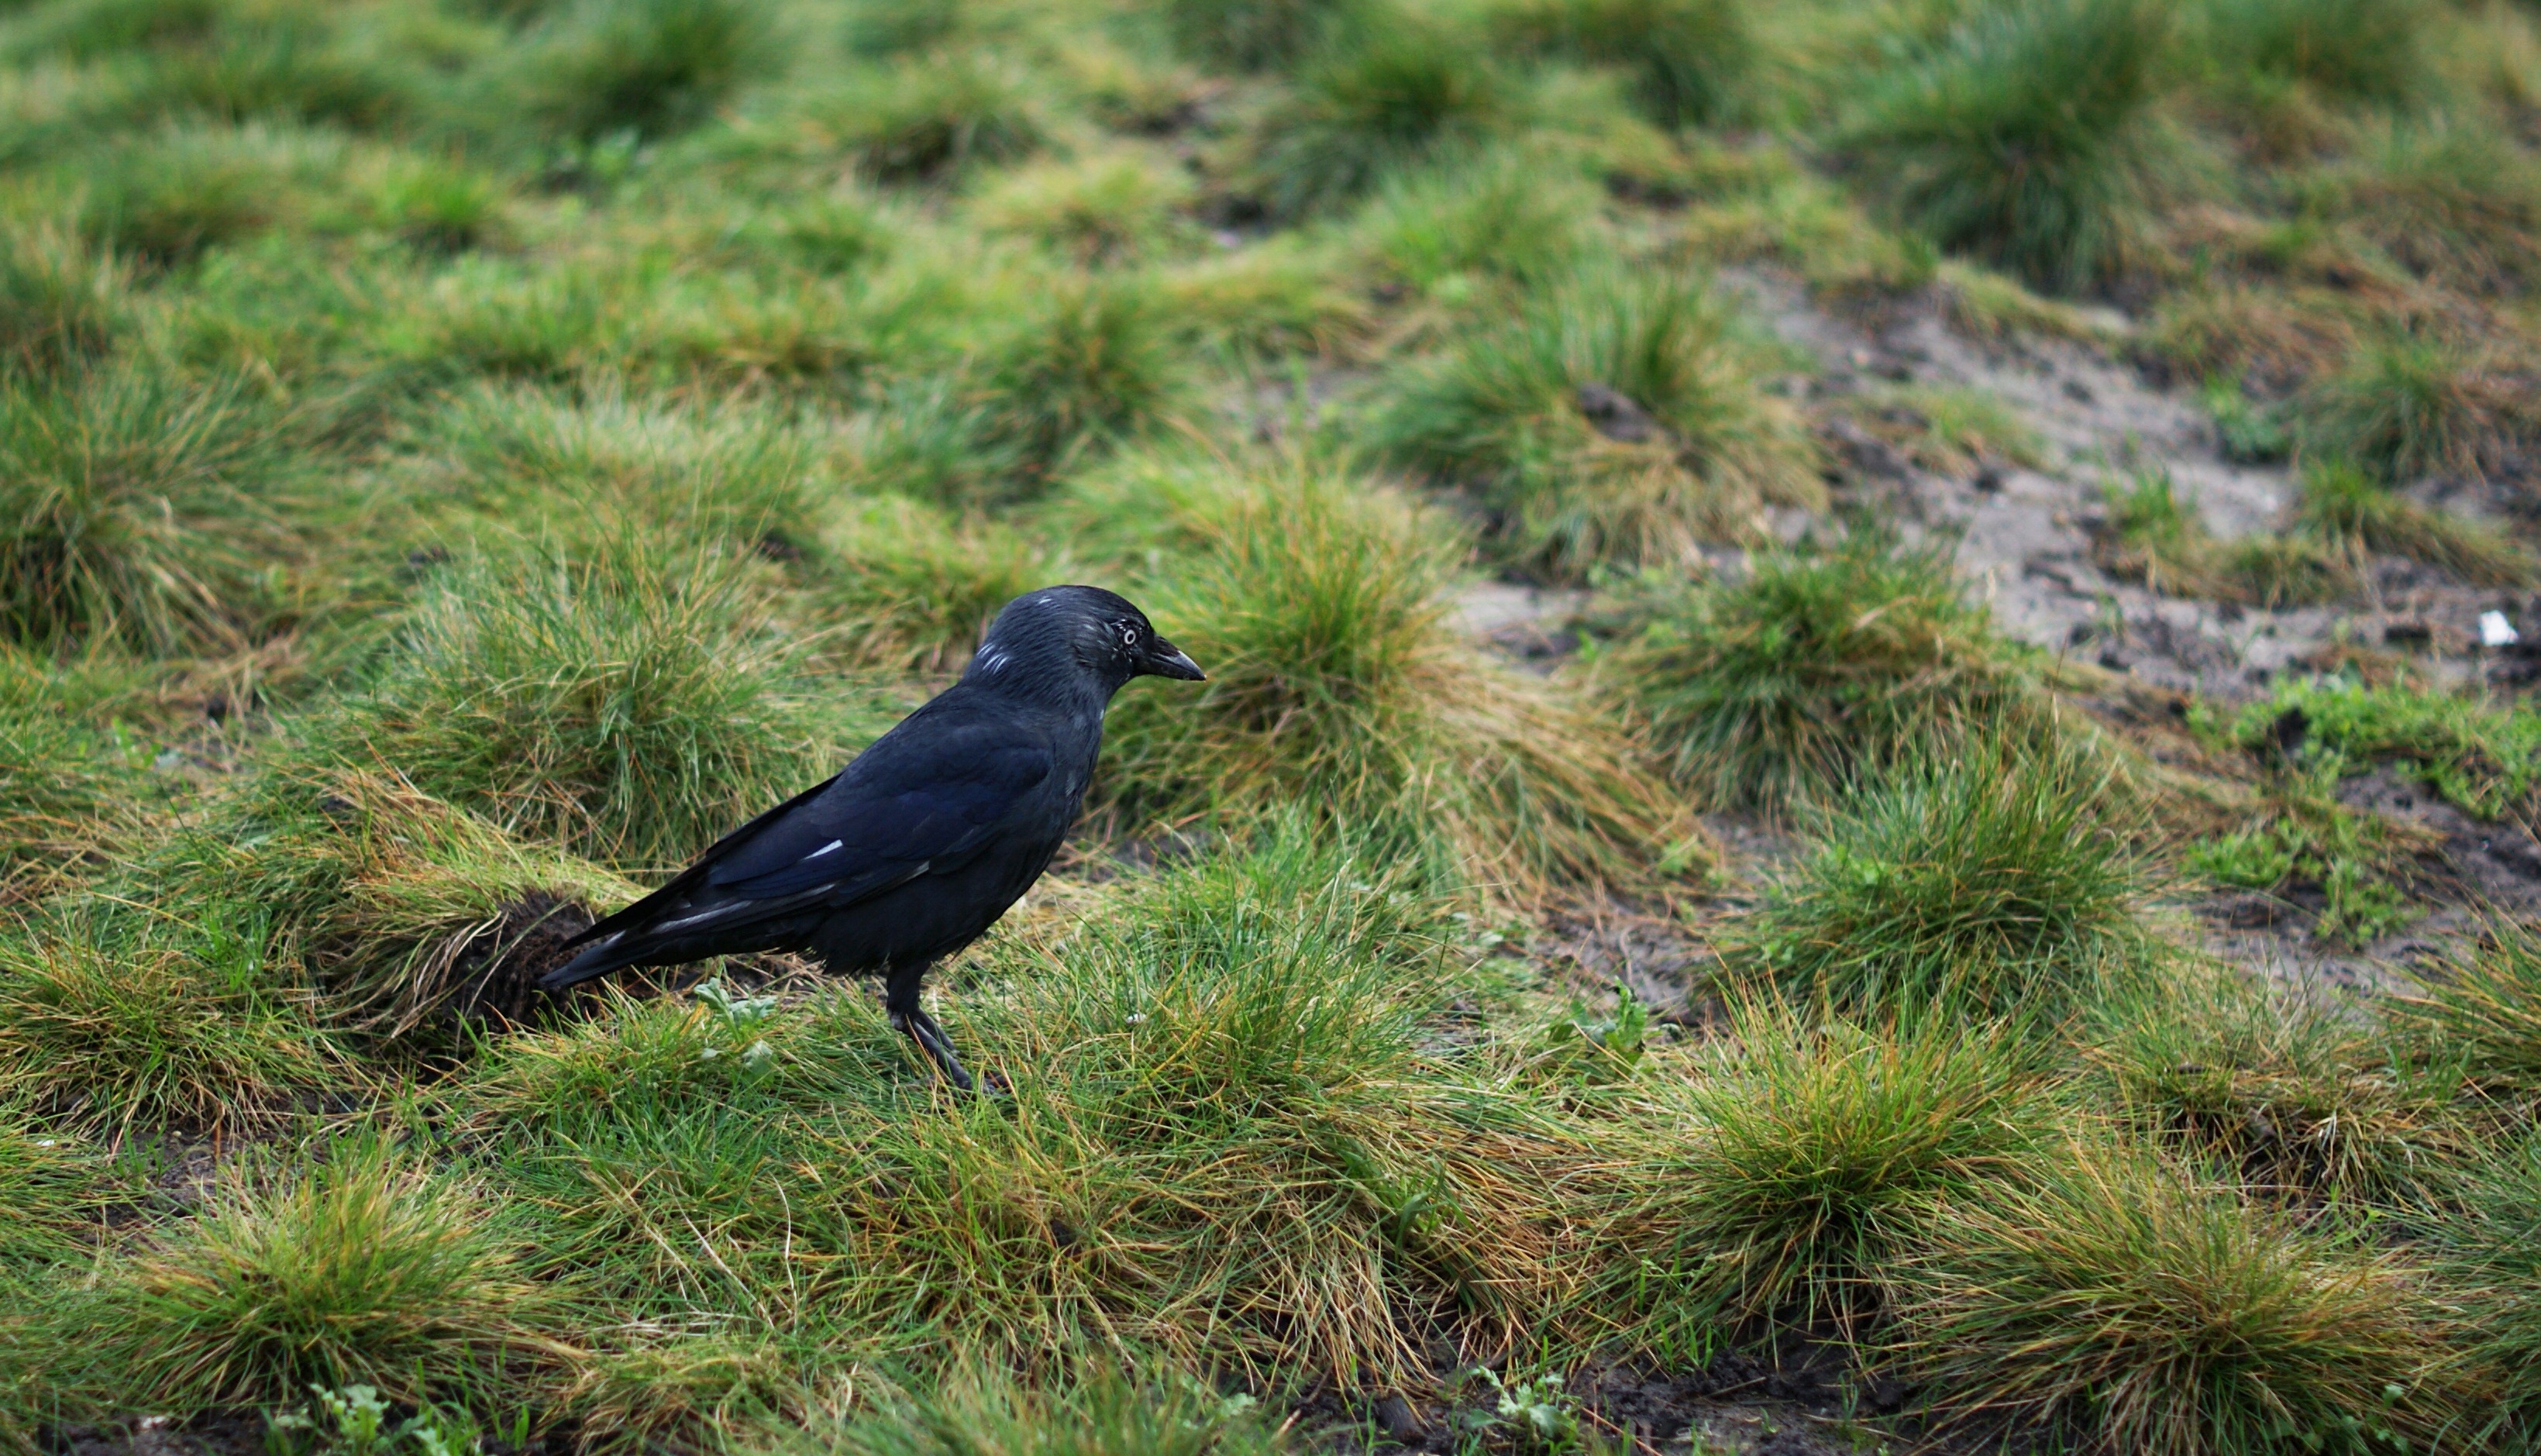
nature, bird, meadow, wildlife, black, fauna, crow, birds, vertebrate, raven, blackbird, raven bird, ecosystem, arable, old world flycatcher, perching bird